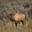
Label: deer